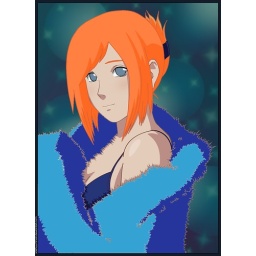
This is a picture of Yorjn in their evening clothes. A pretty blue dress with a matching stole.